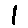
Label: 1